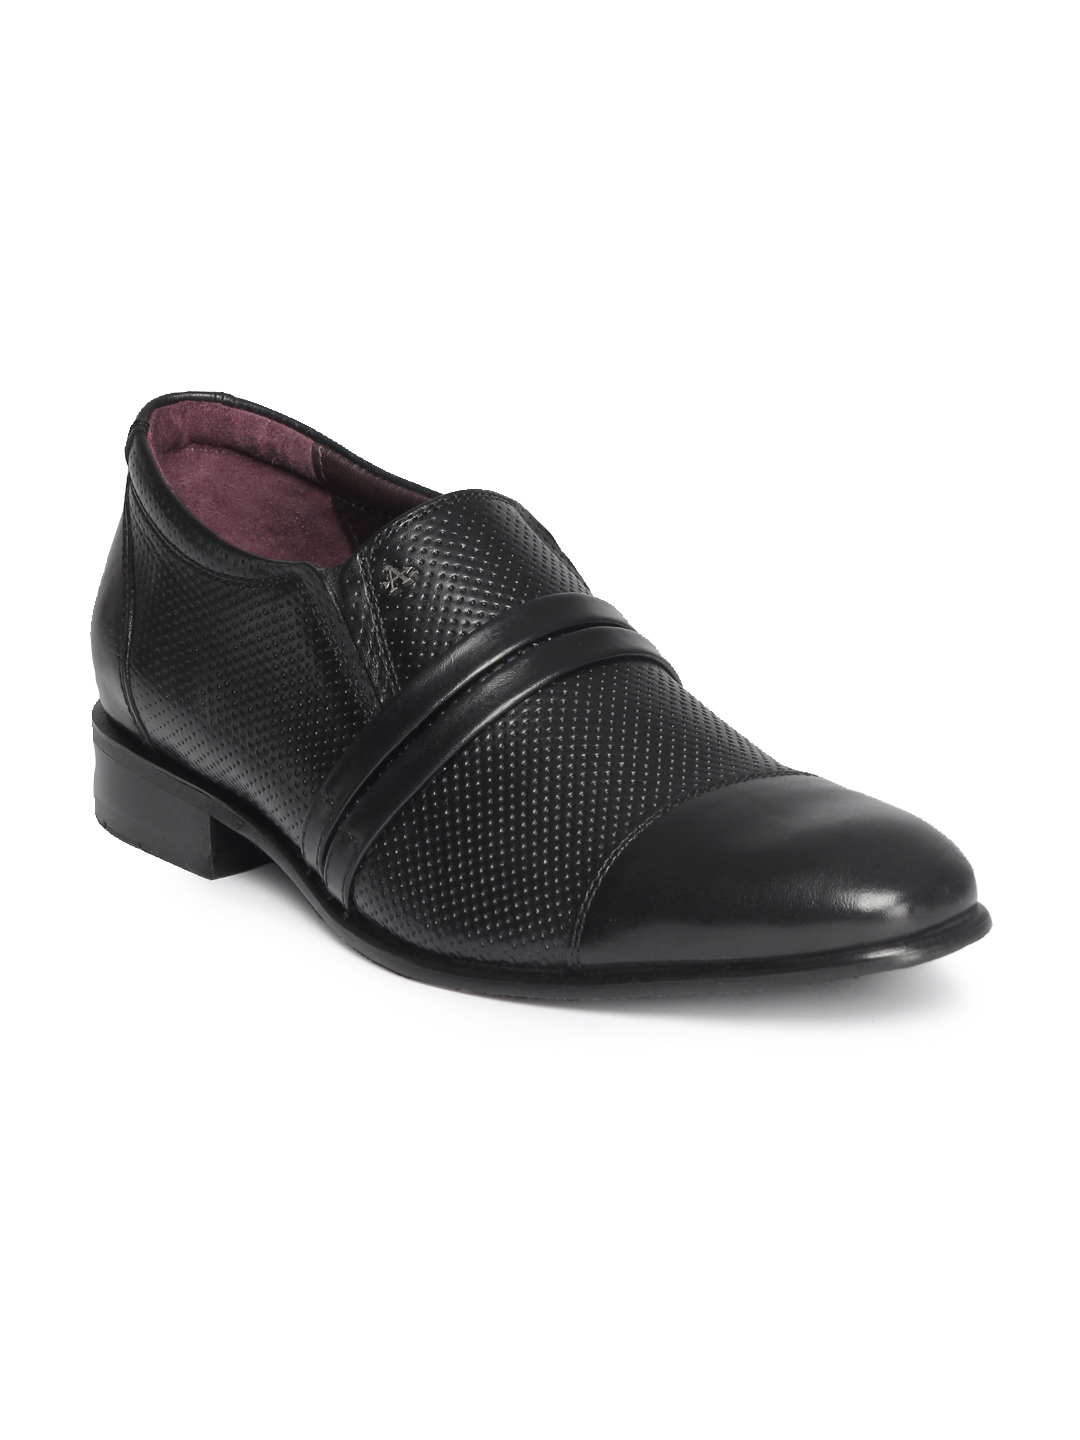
Arrow Men Black Formal Shoes
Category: Footwear / Shoes / Formal Shoes
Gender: Men
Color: Black
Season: Summer 2010
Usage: Formal